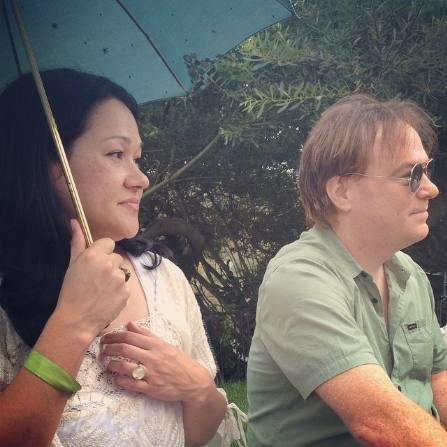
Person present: Yes